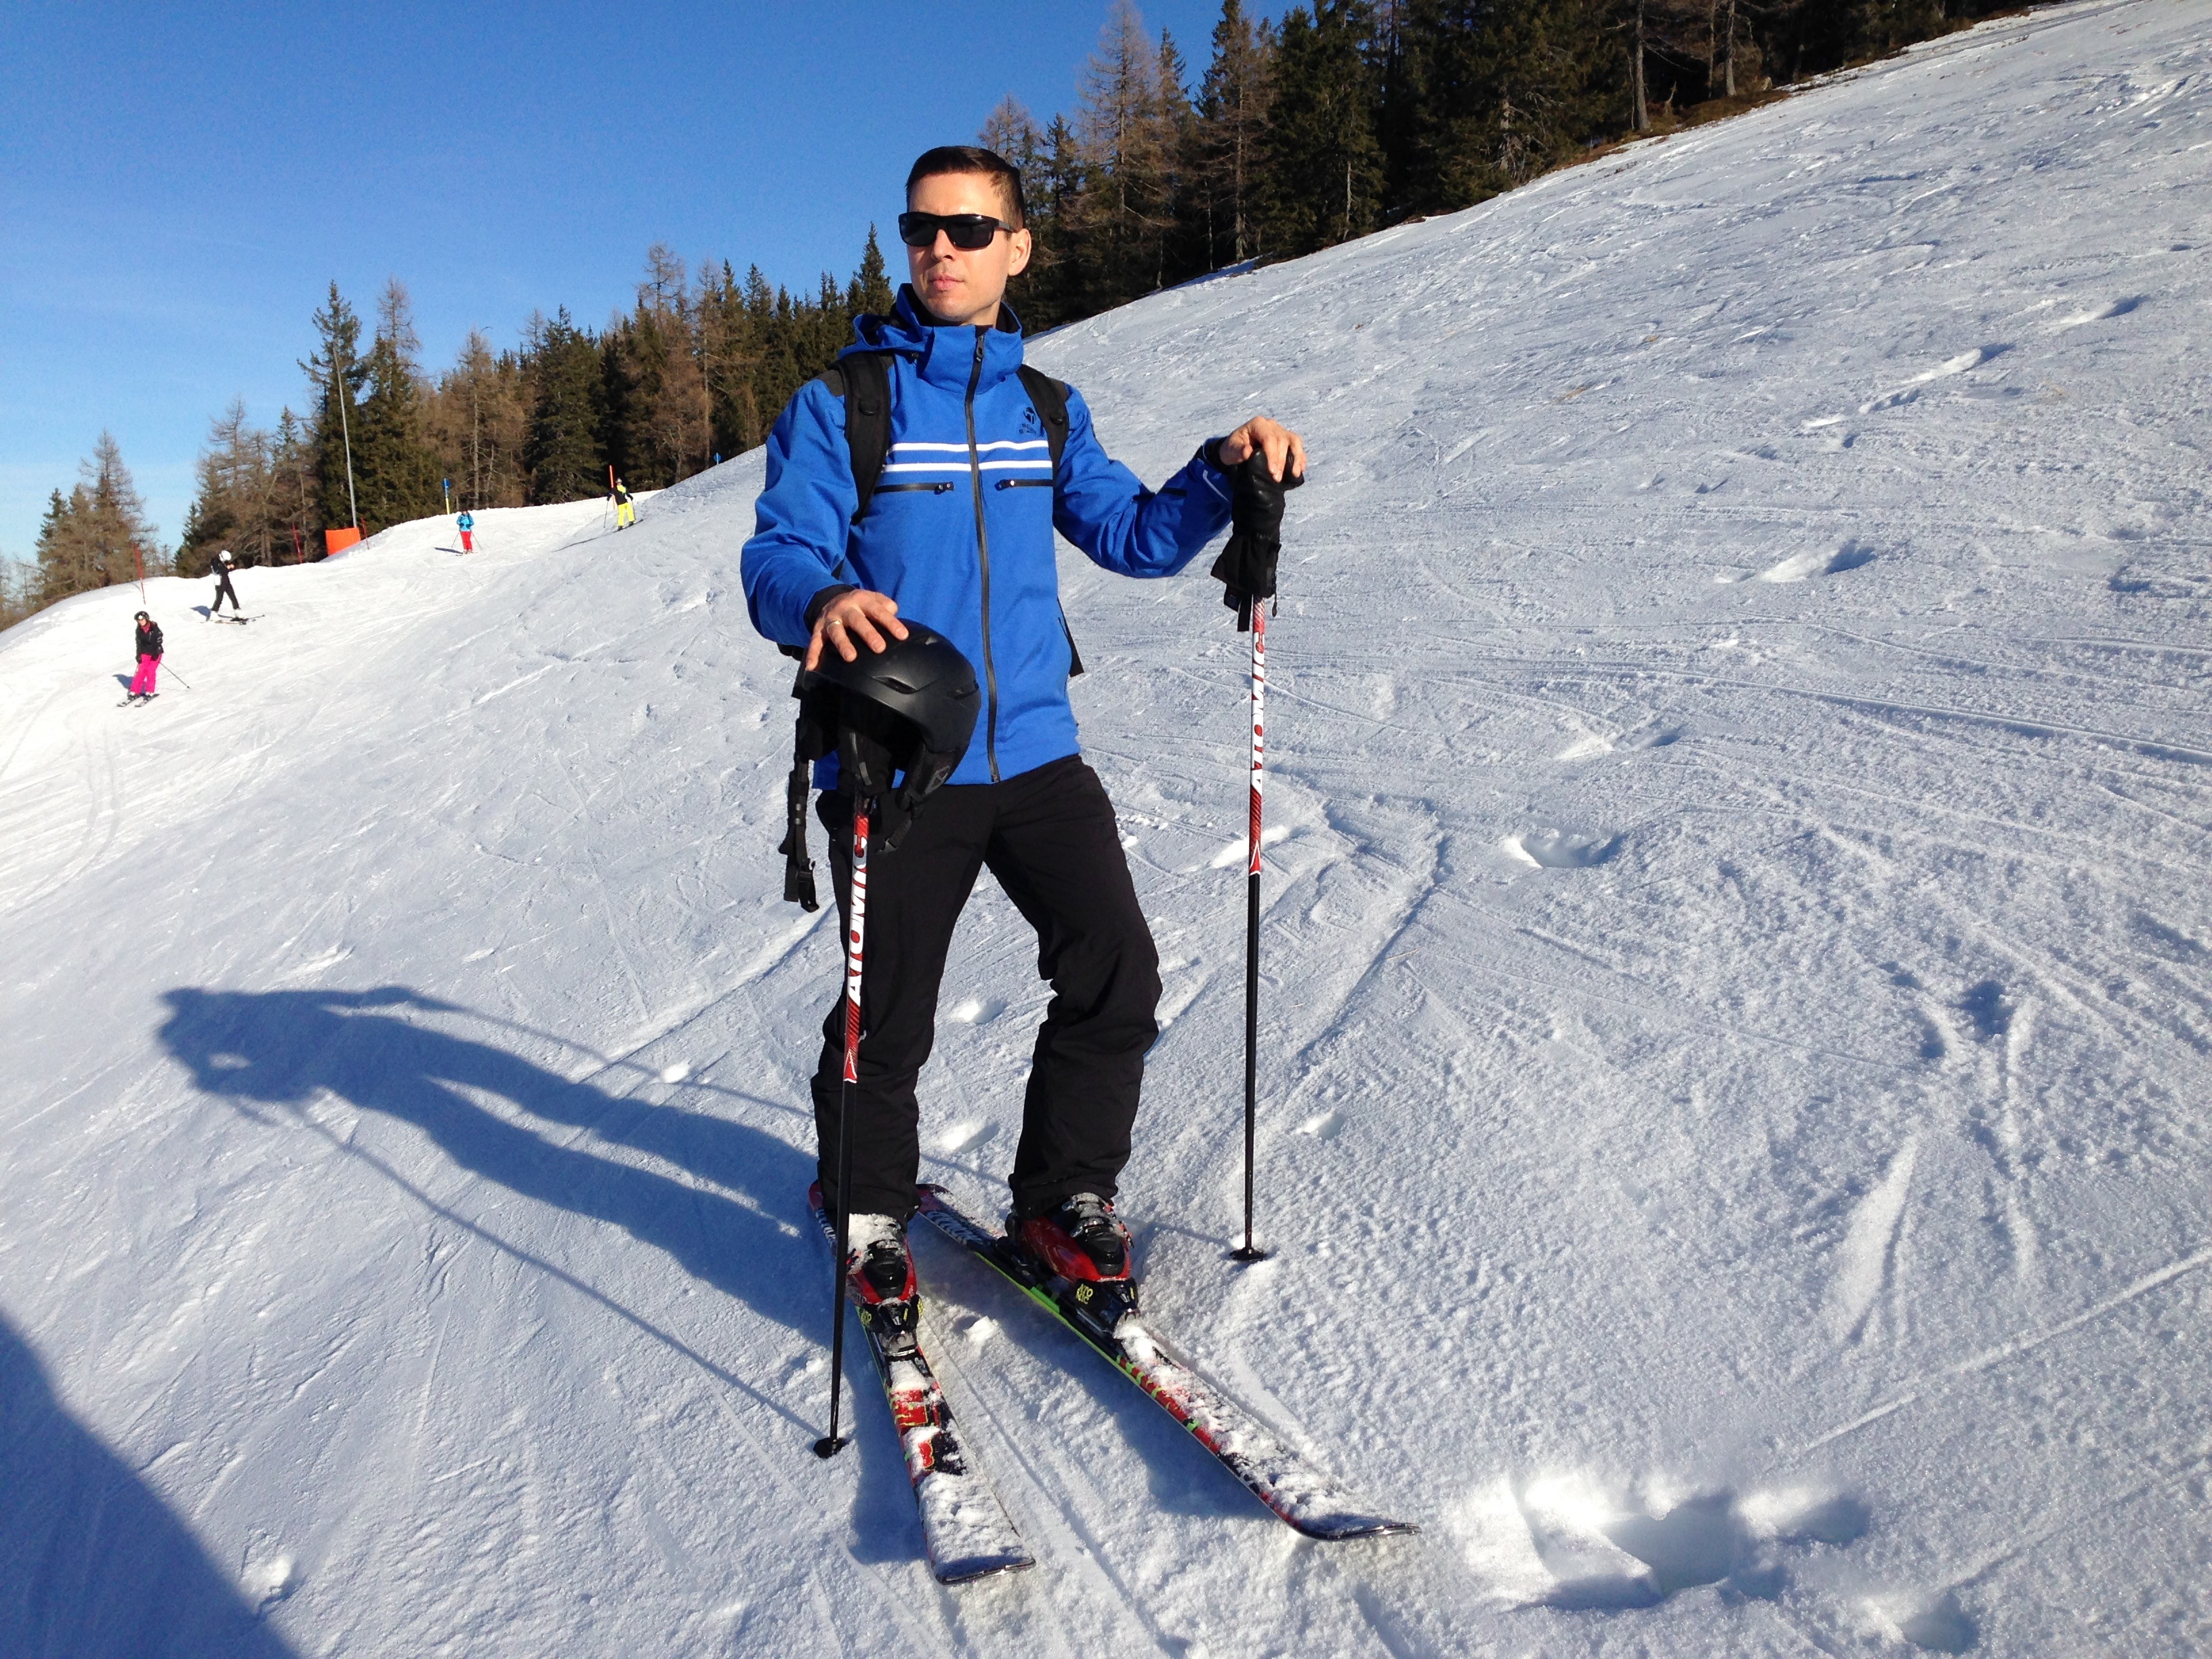
snow, winter, sport, recreation, alpine, extreme sport, skiing, winter sport, departure, sports, downhill, ski, footwear, wintry, piste, winter sports, skiers, ski area, ski run, ski touring, cross country skiing, nordic skiing, ski mountaineering, ski poles, ski equipment, outdoor recreation, alpine skiing, telemark skiing, ski cross, nordic combined